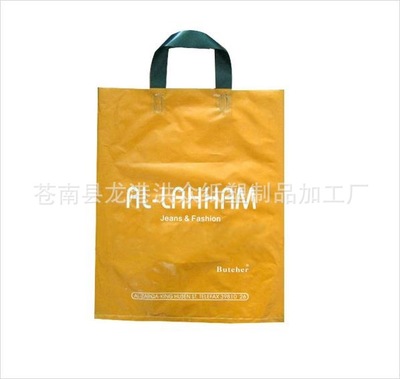
Label: plastic